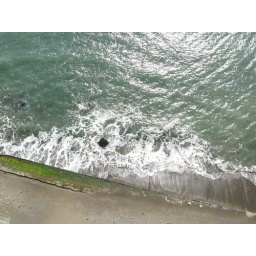
looking over the golden gate bridge